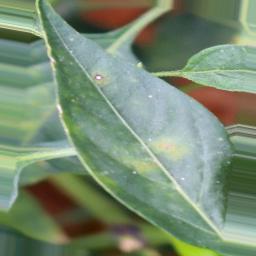
Label: cercospora